FAM166C

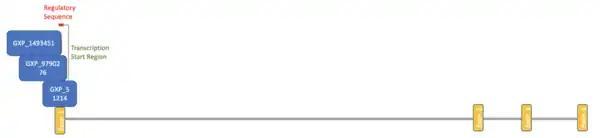

FAM166C has 3 possible promoters that produce complete protein isoforms, however Isoform 1 is only encoded by GXP_1493451. Isoform 2 is also encoded by GXP_1493451.